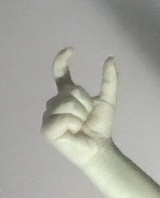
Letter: nun